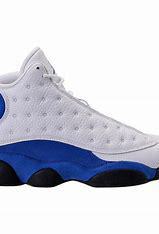
Brand: Jordan
Model: 13